Estadio Chihuahua

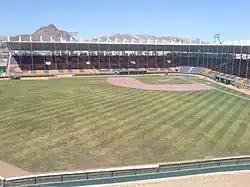
Estadio Chihuahua night game 2009

Estadio Chihuahua is a stadium in Chihuahua, Mexico. It is primarily used for baseball, and is the home field of the Dorados de Chihuahua baseball team of the Mexican League. It holds 14,500 people and opened in 2005.